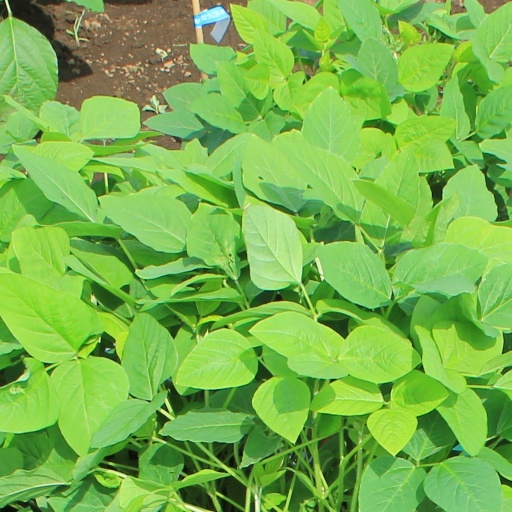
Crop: soybean